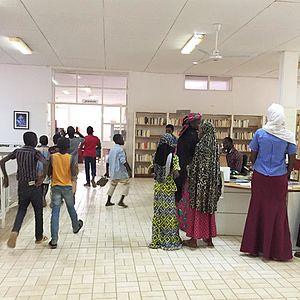
Centre Culturel Franco-Nigérien Jean Rouch